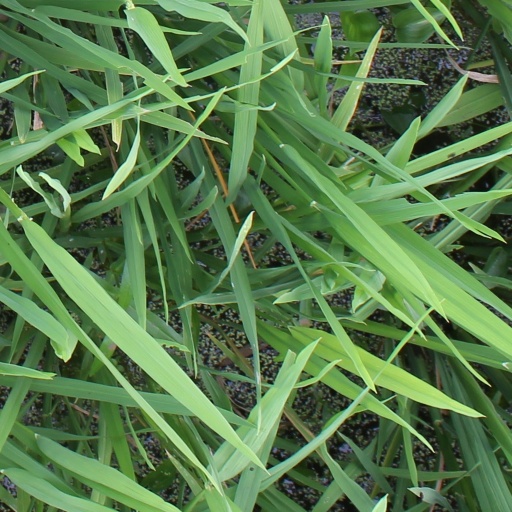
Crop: rice